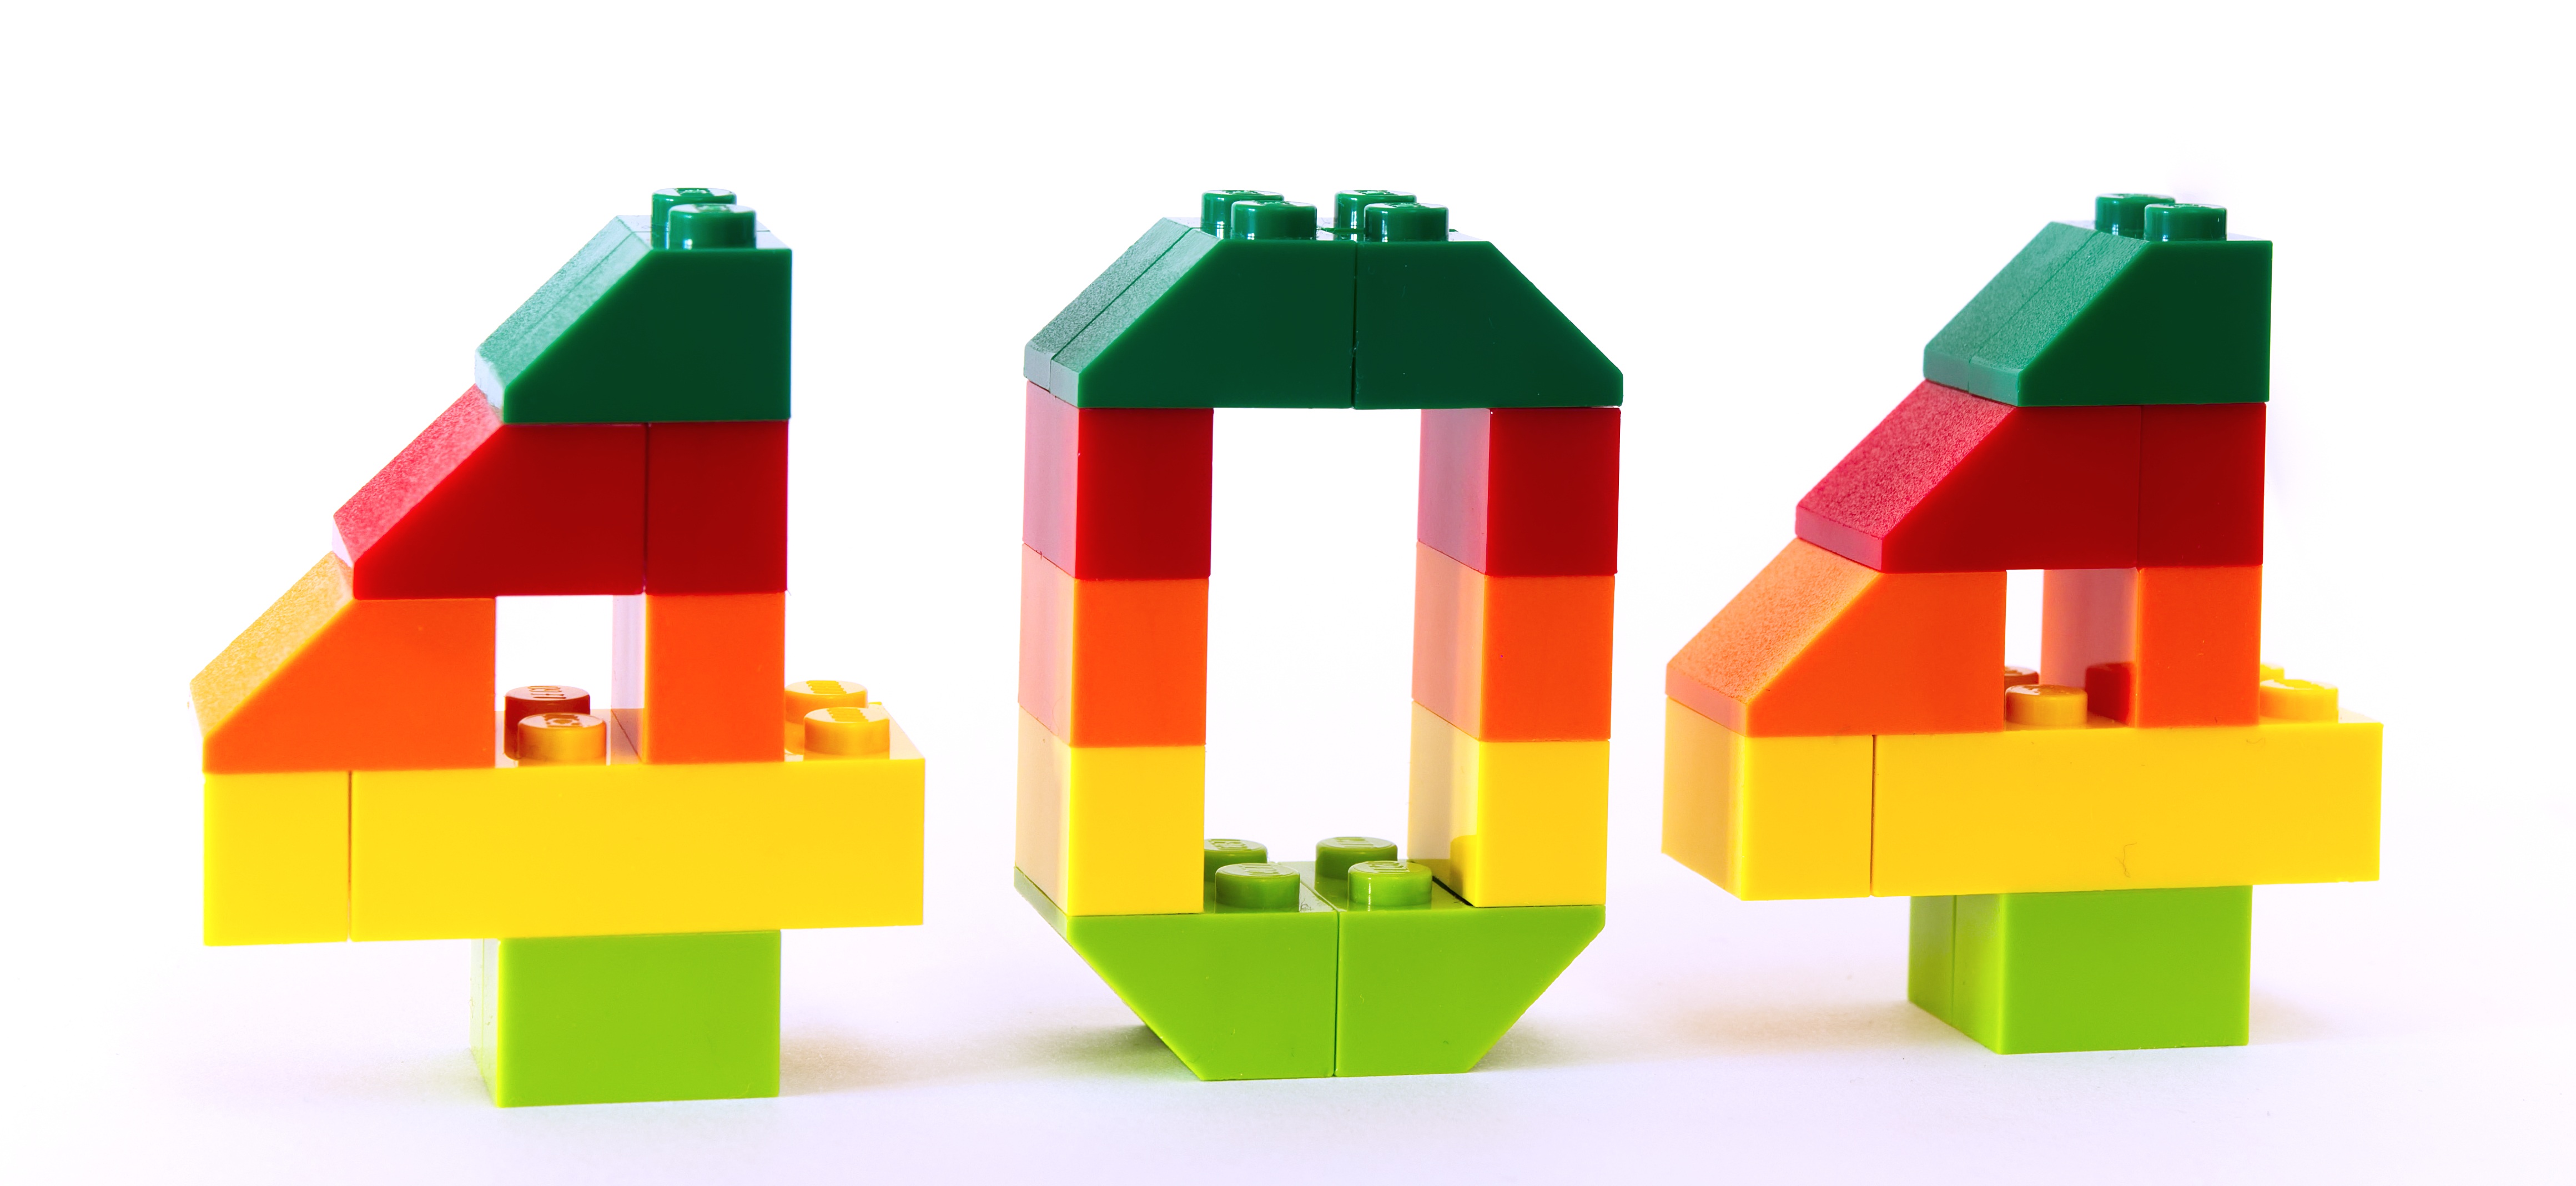
play, number, web, internet, broken, link, dead, brick, toy, page, product, illustration, diagram, lost, lego, 4, shape, code, mistake, error, disappointment, 404, wooden block, response, dead end, 0, http, toy block, not found, educational toy